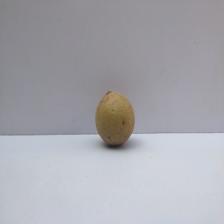
Size: Small